Killybegs

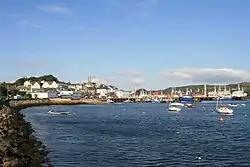
Killybegs is the most important fishing port in Ireland, and its harbour is often full of trawlers.

There are at least six Court Cairns dating from the Neolithic period located in the Killybegs area. Two of the largest are Shalwy (130 feet long) and Croagh Beg (120 feet long). In 1588, Killybegs was the last port of call for the Spanish vessel "La Girona", which had dropped anchor in the harbour when the Spanish Armada fetched up on the Irish coast during Spain's war with England. With the assistance of a Killybegs chieftain, MacSweeney Bannagh, the "Girona's" personnel were fed, her rudder repaired, and she set sail for Scotland, but was wrecked off the Antrim coast with the loss of nearly 1,300 lives.